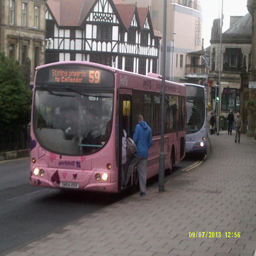
A pink bus parked in front of a white bus in a  city.
People are getting on to a pink bus.
A pink colored transit bus parked as passengers board it.
A man getting on a pink bus in a city.
A man getting onto a pink bus at a bus stop.